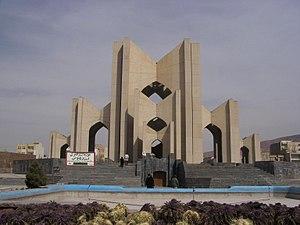
Tabriz, est la capitale de la province de l'Azerbaïdjan oriental, au nord-ouest de l'Iran. Elle se trouve sur le cours de la rivière Talkheh, près du lac d'Ourmia, à proximité des frontières de la République d'Azerbaïdjan et de l'Arménie. Sa population s'élève à 1 424 641 habitants.